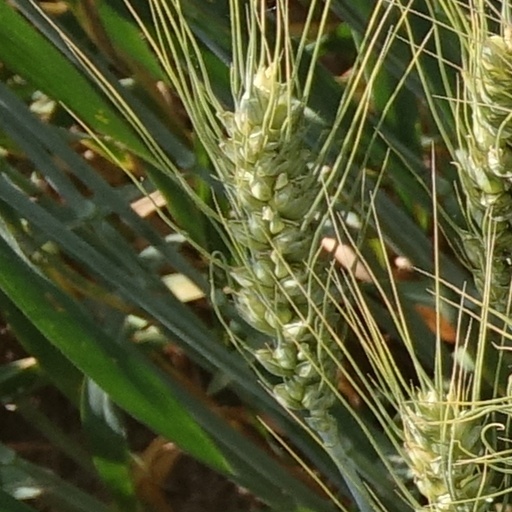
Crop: wheat